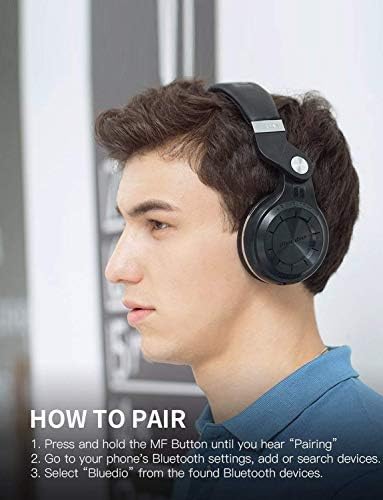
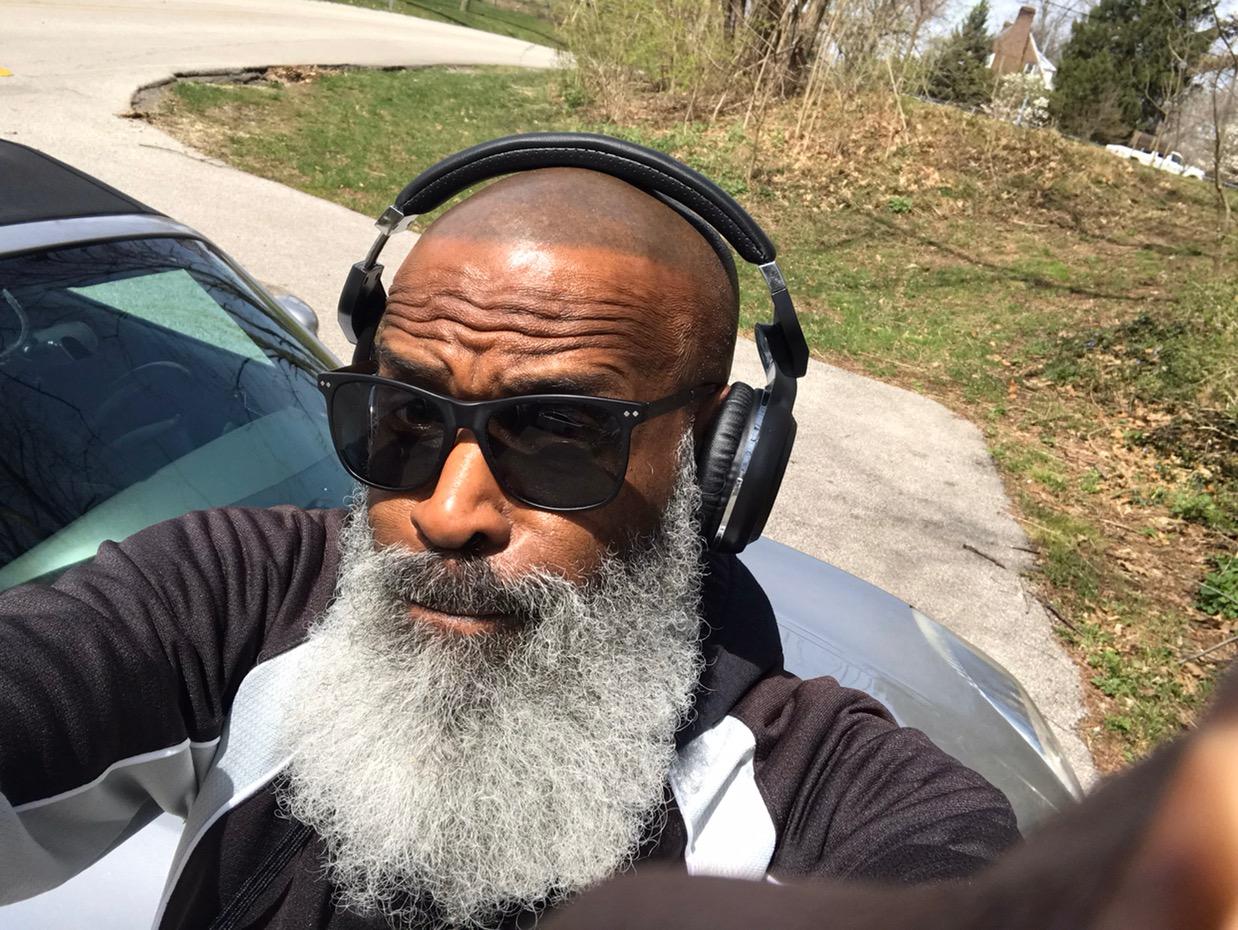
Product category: headphones
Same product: yes